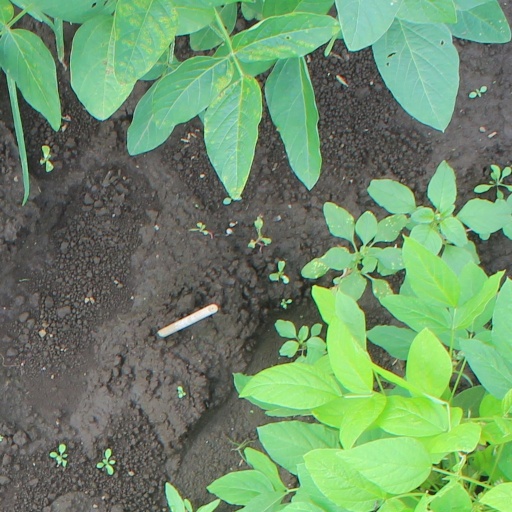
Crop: soybean